Vestfold Line

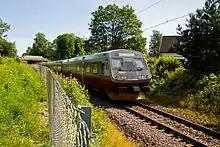
NSB Class 70 near Tønsberg

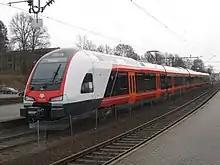
NSB Class 74 train at Tønsberg Station

Revenue traffic on the line is nearly exclusively provided by Vy as a regional service, numbered RE11. These continue southwards along the Bratsberg Line to Grenland towns of Porsgrunn and Skien and northwards along the Drammen and Asker Line to Oslo and onwards via the Gardermoen Line to Oslo Airport, Gardermoen and the Dovre Line to Lillehammer. Trains operate with a fixed hourly service, with additional trains during rush-hour.